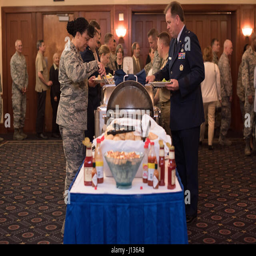
attendees collect food from a buffet .